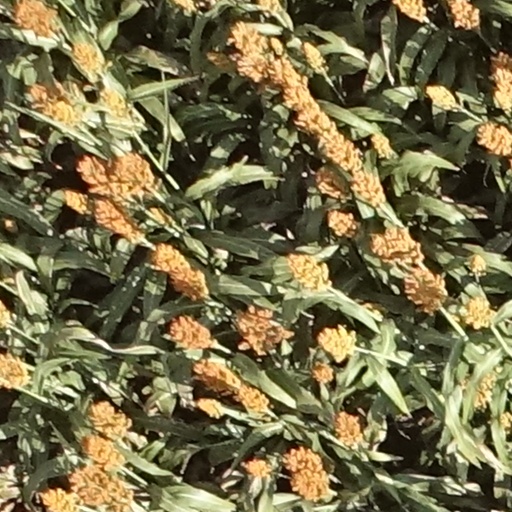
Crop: sorghum